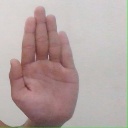
अक्षर: ध